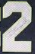
Number: 2